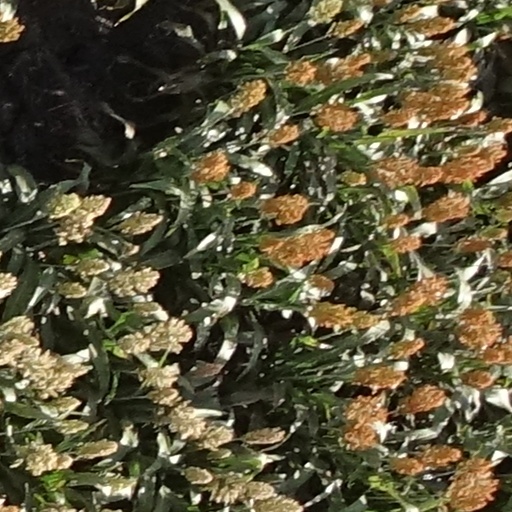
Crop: sorghum